Aerva javanica

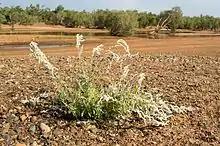
"Aerva javanica" in the Pilbara, Western Australia

The plant is herbaceous, multi-stemmed and soft-wooded and bears broad leaves; it often has an erect habit and grows to a height of about . In Western Australia it tends to grow in sandy soils especially along drainage lines. It flowers between January and October. Diplospory, a type of Agamospermy, occurs during the development of female gametophyte in the ovule and hence reduction division does not take place in the Megaspore mother cell. The diploid egg is unfertilized and forms the embryo. Hence daughter plants are exactly clones of the mother.